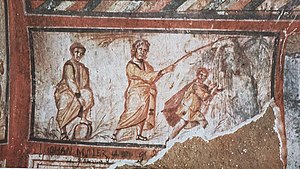
Tidlig kristen kunst og arkitektur / Kristen kunst før 313
Tidlig kristen kunst og arkitektur er den kunst der blev frembragt af kristne eller under kristent mæcenat eller beskyttelse i kristendommens tidligste periode, engang mellem 260 og 525 – afhængigt af den definition, der anvendes.